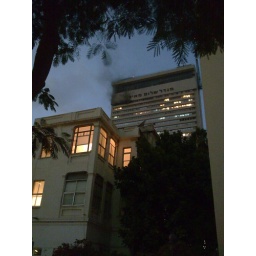
about ten floors above my office a fire broke loose. The entire building was evacuated for two weeks.